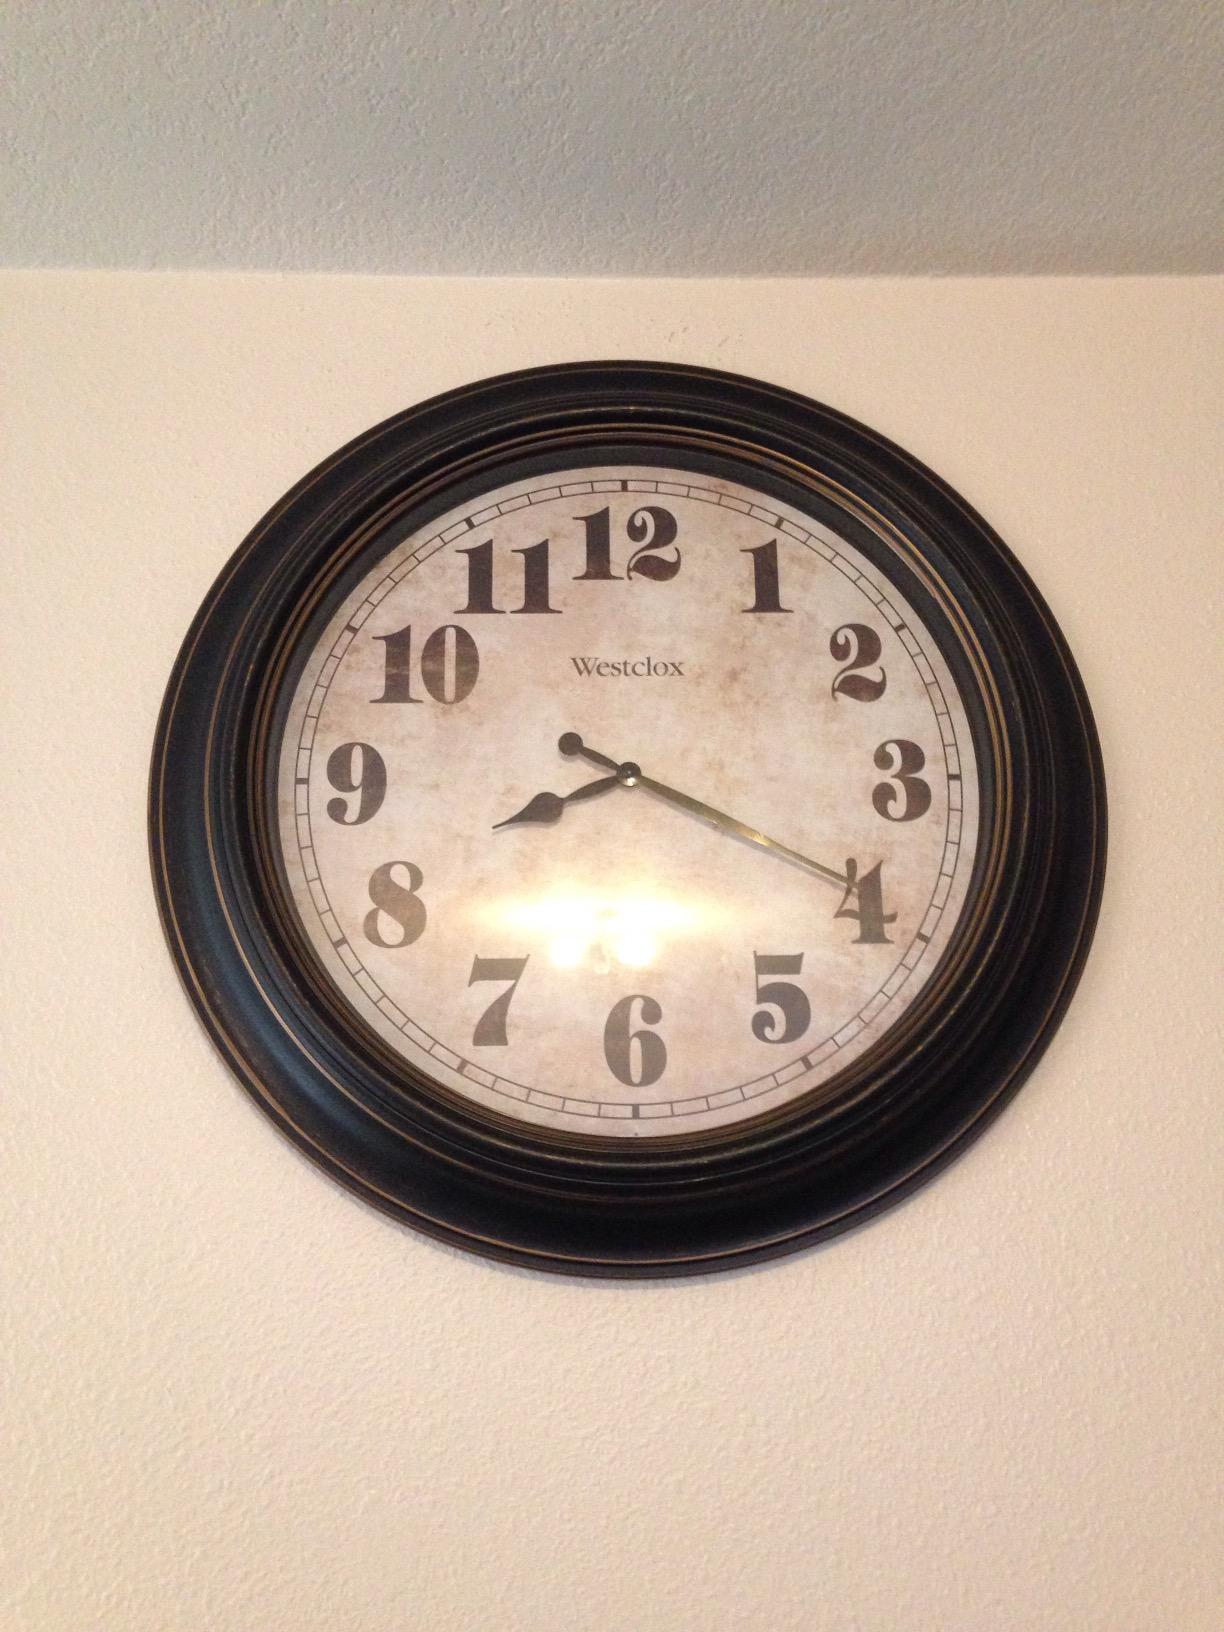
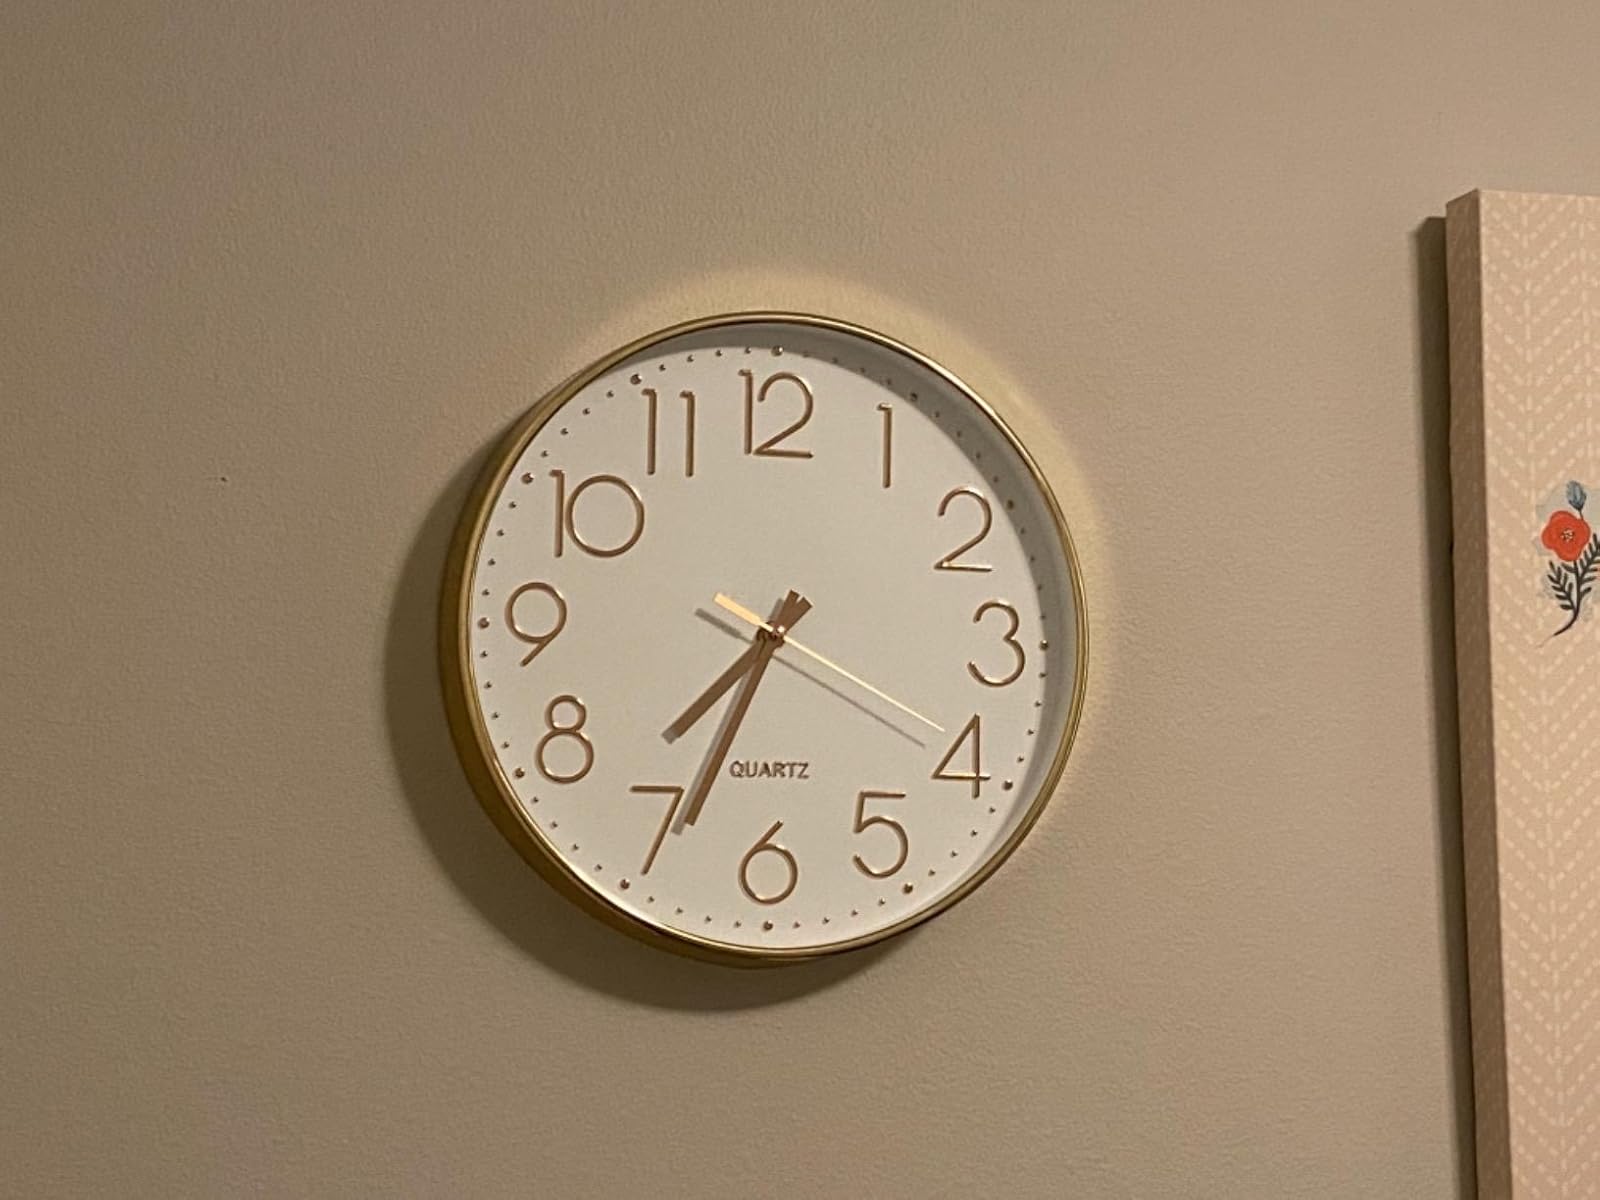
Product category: clock
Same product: no